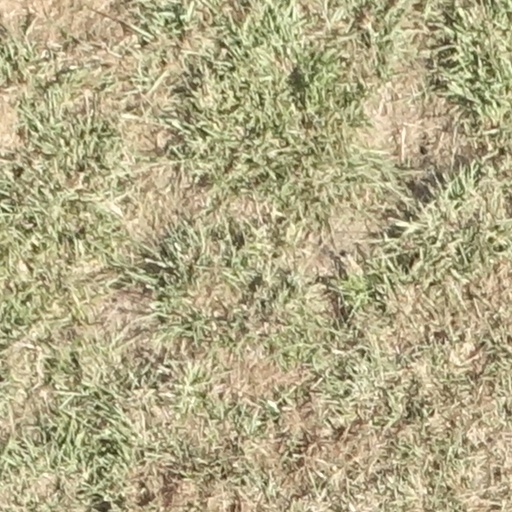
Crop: sorghum